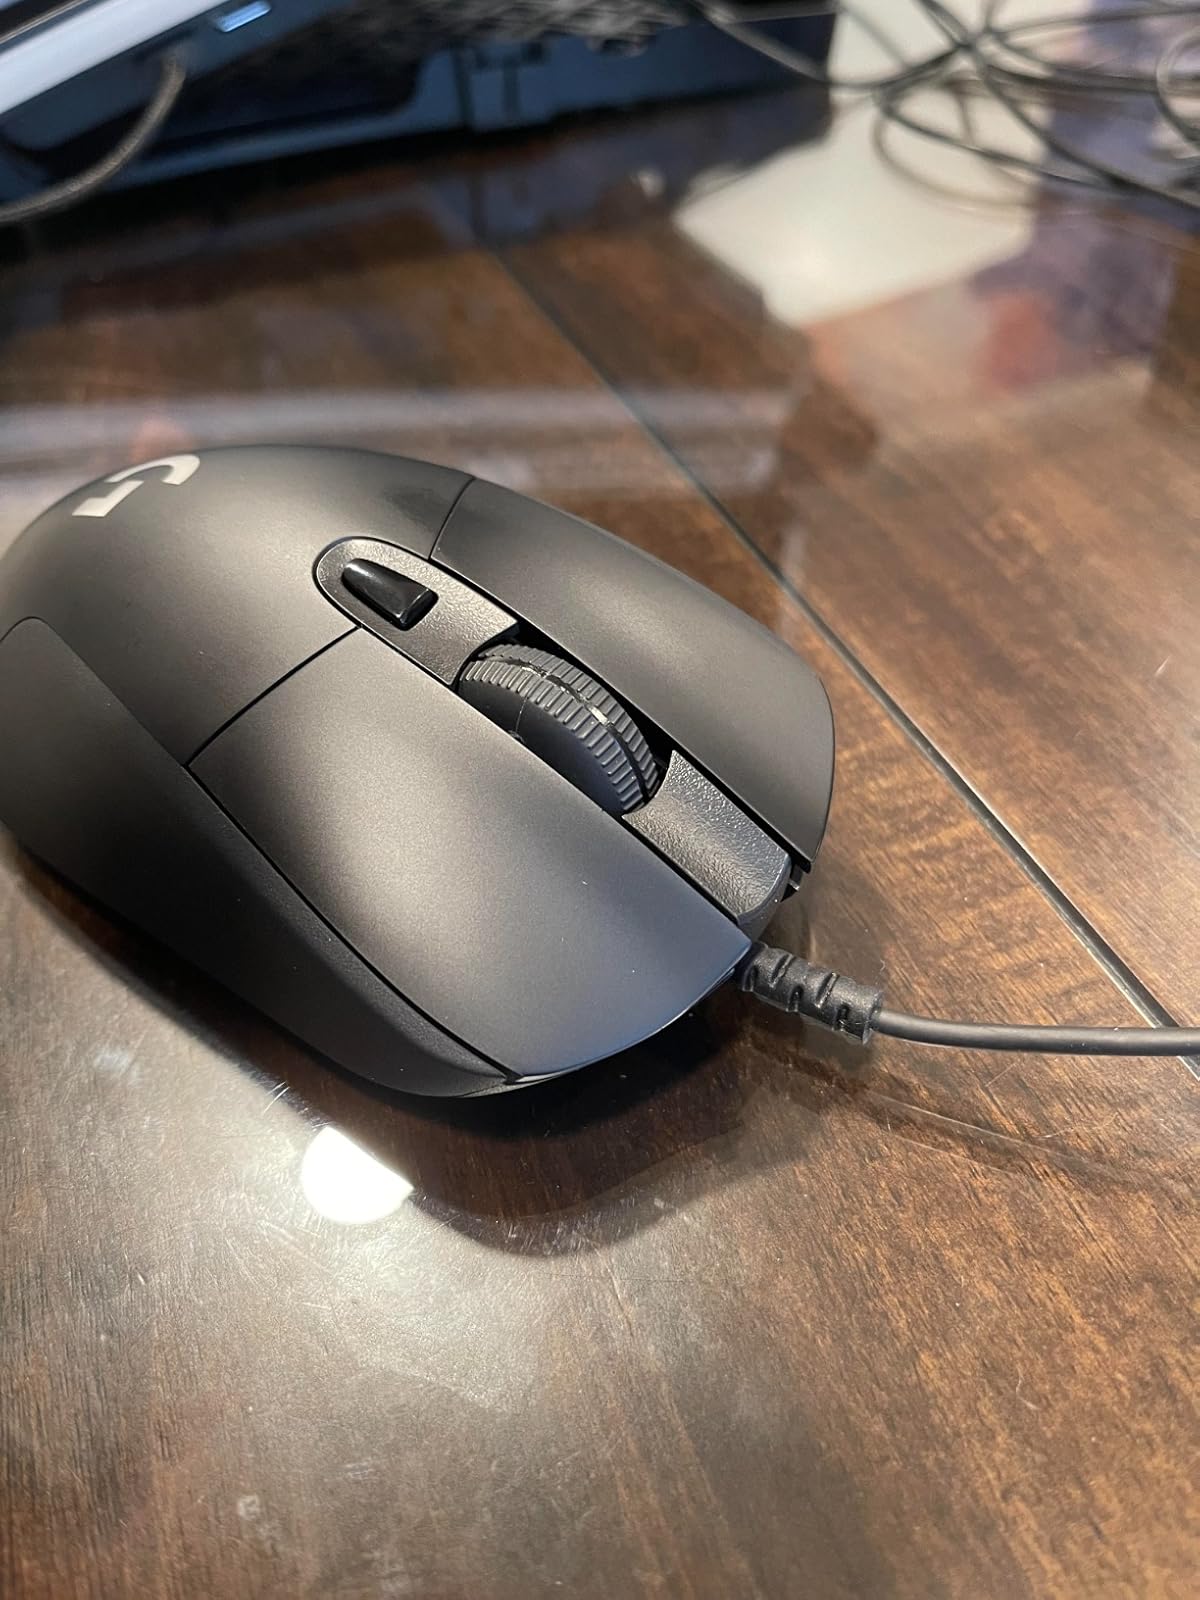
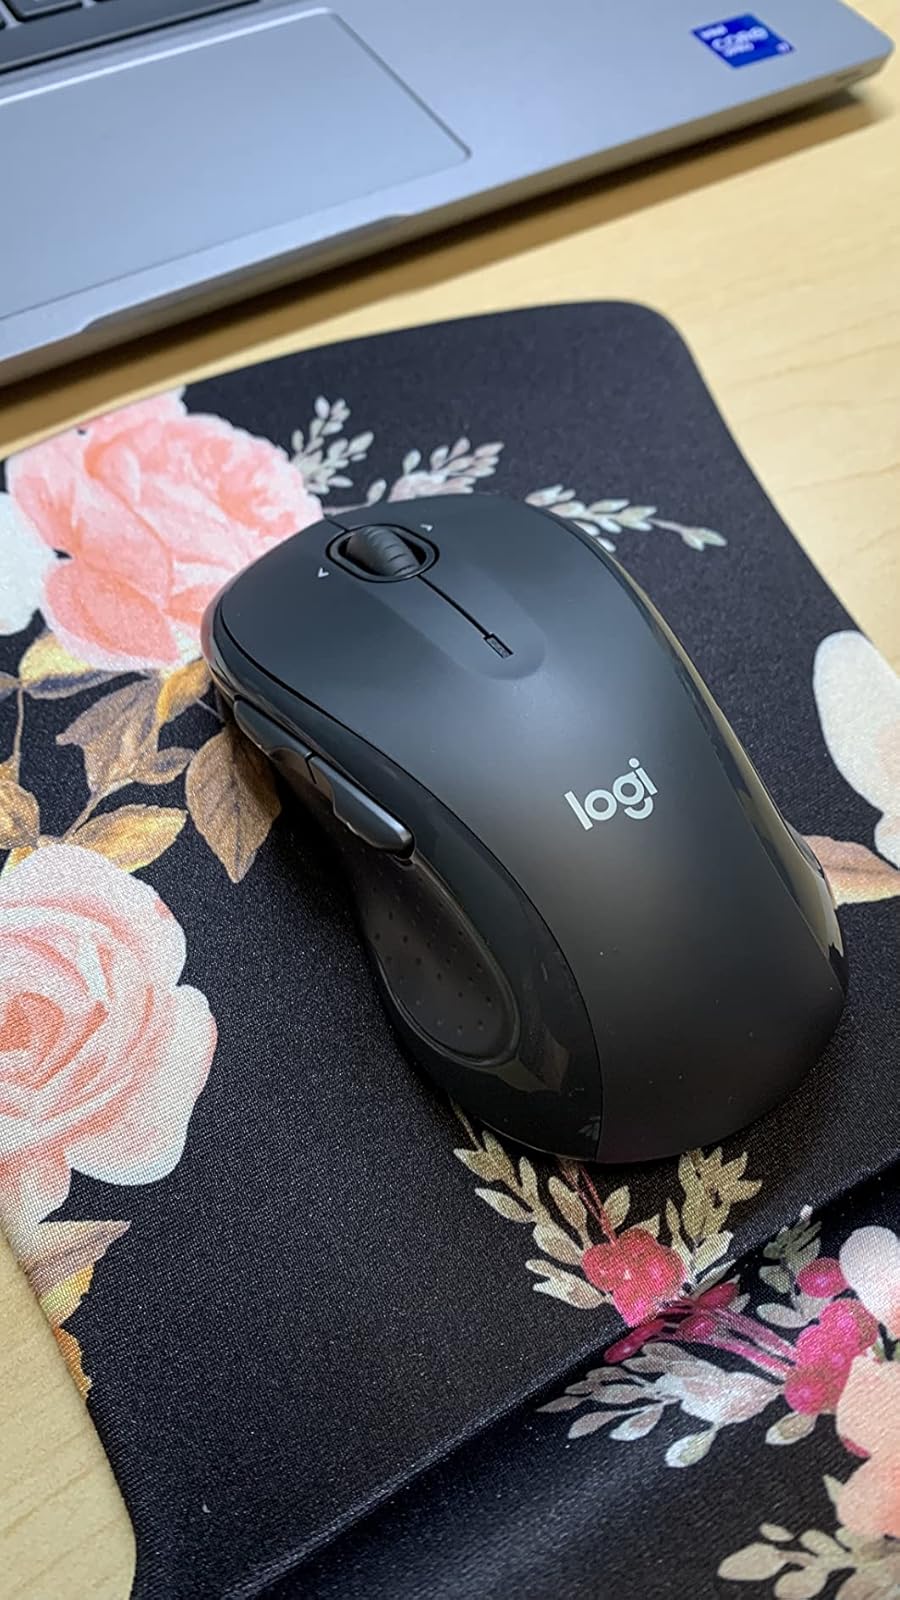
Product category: mouse
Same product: no